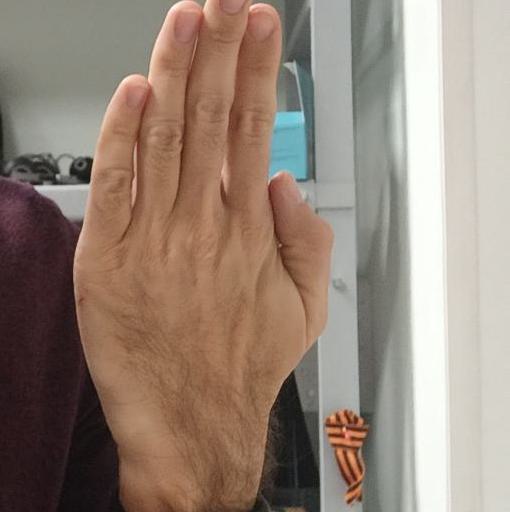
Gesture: stop_inverted